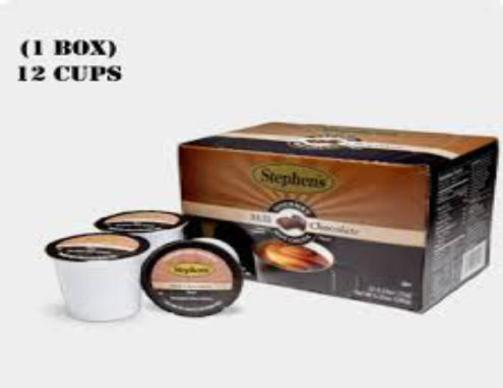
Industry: Food